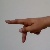
The image shows a hand gesture representing the letter 'P' in Indian Sign Language.